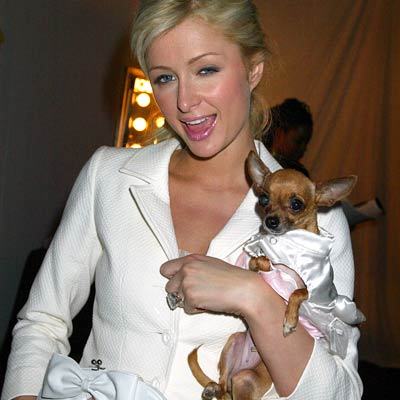
Label: not_food